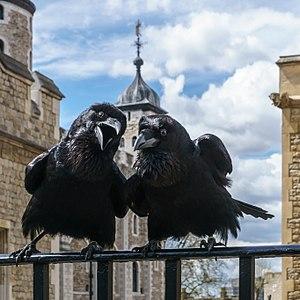
Jubilee et Munin, corbeaux de la Tour de Londres. Jubilee a éclos dans le Somerset en 2012, et porte une bague dorée. Il fut offert à la Reine lors de son jubilé de diamant. Munin a éclos à North Uist en 1995, et porte une bague verte. Elle est le plus vieux corbeau de la Tour. L'identification a été confirmée par Chris Skaife, le gardien des corbeaux de la Tour. Polski: Jubilee i
Wikimedia Commons est une médiathèque en ligne d'images, de sons, d'autres médias audiovisuels et de données JSON sous licence libre, comme tous les autres projets du mouvement Wikimedia.
Les corbeaux de la Tour de Londres sont un groupe de Grands Corbeaux qui vivent en captivité à la tour de Londres. Leur présence est censée protéger la Couronne britannique.